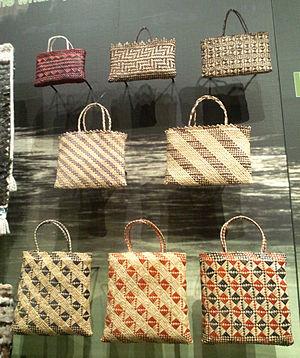
Une natte est un ouvrage de vannerie, tissu de paille, de jonc ou de bambou servant à couvrir les planchers ou à revêtir les murs des pièces d'habitations. C'est un article traditionnel dans beaucoup de pays orientaux et qui remplace fauteuils, chaises et lits. Les nattes rentrent aussi dans diverses traditions constructives.